Willie Rough

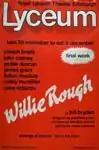
Poster of original production

Willie Rough is a play by Scottish writer and director Bill Bryden, which is often regarded as a landmark of Scottish drama.